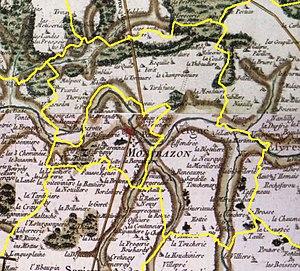
Montbazon et Veigné (limites communales en jaune) sur la carte de Cassini
Veigné est une commune française située dans le département d'Indre-et-Loire en région Centre-Val de Loire.